Sky position (RA, Dec in degrees): 127.49, 22.928
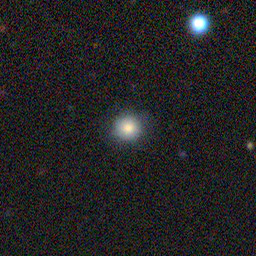
Galaxy morphology: Round Smooth Galaxies